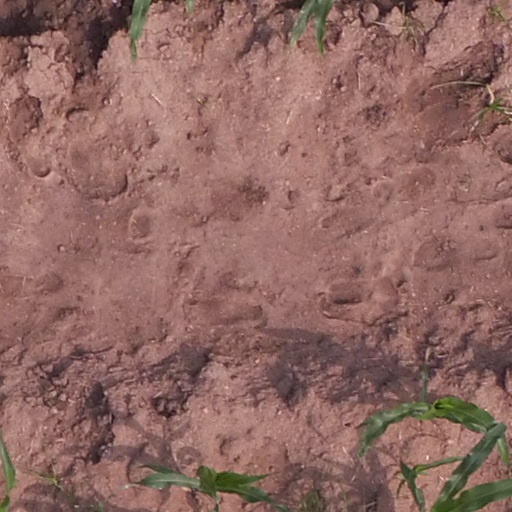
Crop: maize; corn